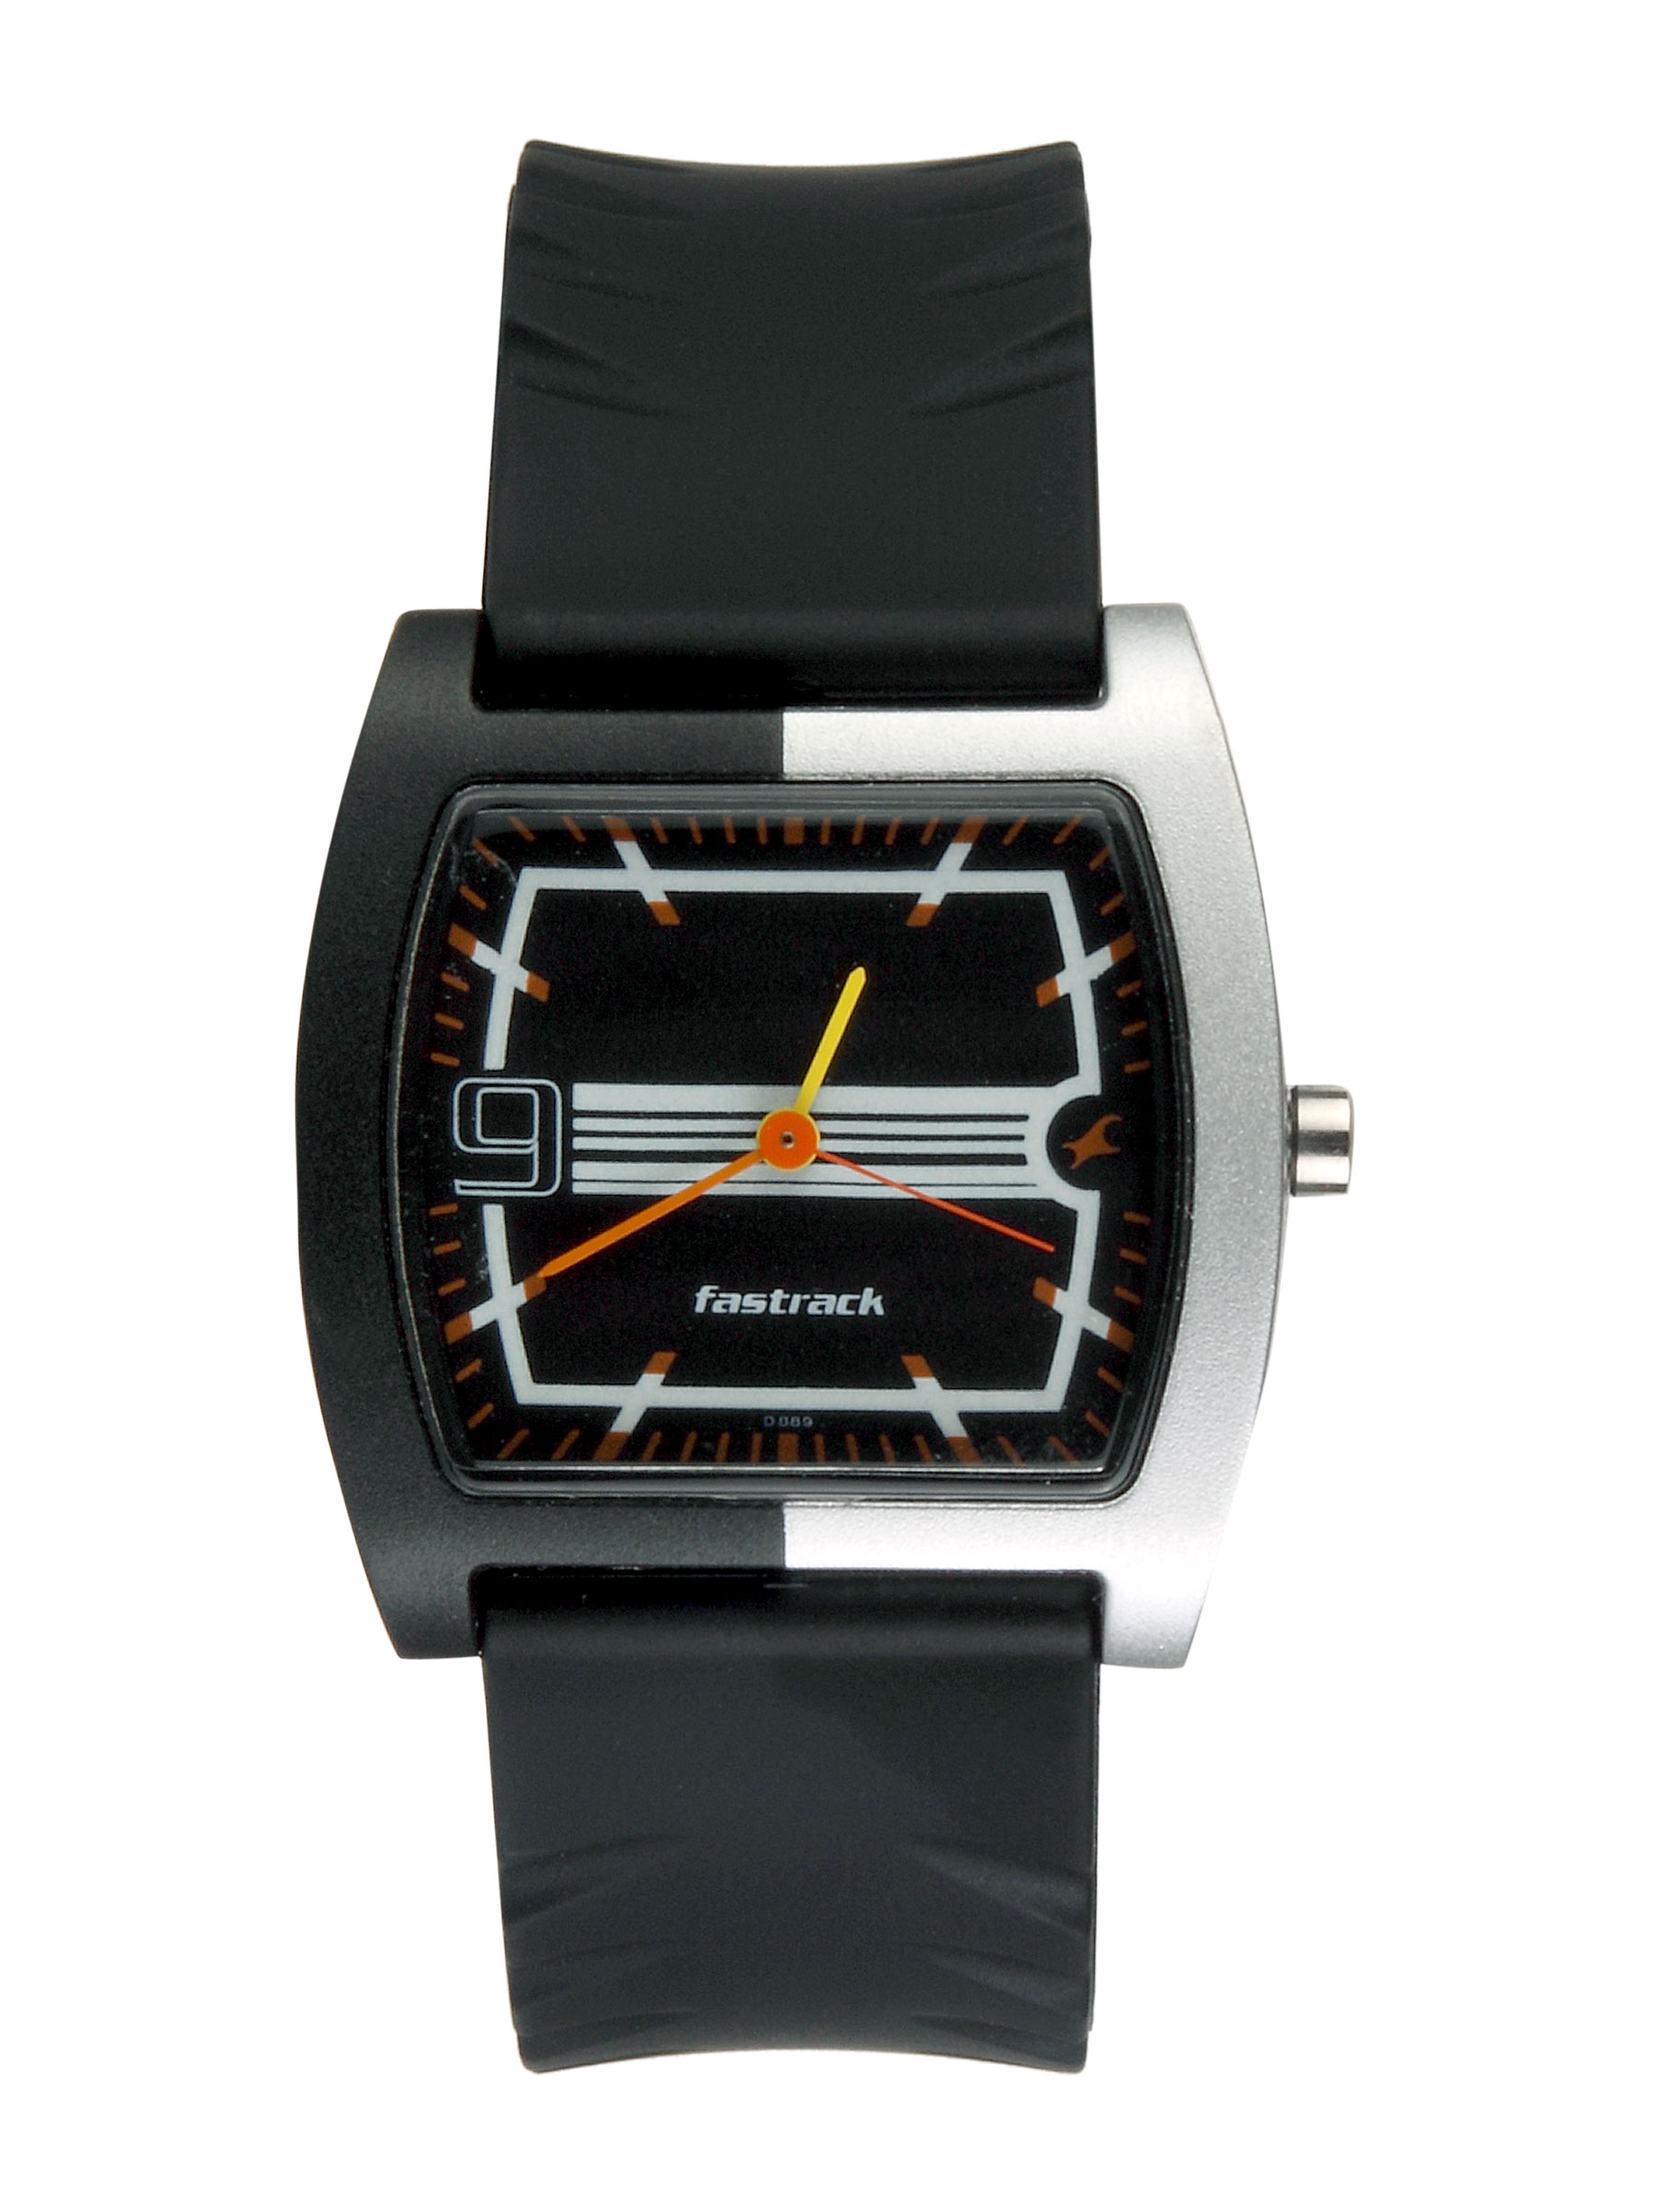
Fastrack Unisex Black Casual Watch
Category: Accessories / Watches / Watches
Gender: Unisex
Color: Black
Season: Winter 2016
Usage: Casual